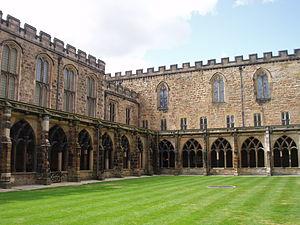
La cathédrale de Durham est située dans la cité de Durham dans le comté de Durham, en Angleterre. Fondée en 1093, c'est le premier édifice anglais à avoir reçu des voûtes sur toutes ses parties, à être à la fois une abbatiale et une cathédrale, le siège d'un pèlerinage important aux reliques de saint Cuthbert et un point de défense de l'Angleterre face à l'Écosse. Elle est inscrite avec le château de Durham au Patrimoine mondial de l'UNESCO en 1986.